Law on Use of Languages and Scripts of National Minorities

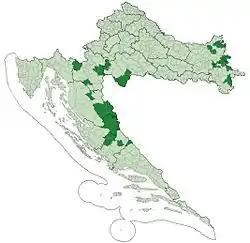
Serbian language as co-official minority language in municipalities in Croatia

Local governments to which this law applies "(Municipalities of Croatia with at least one third of members of ethnic minority or municipality where right is defined by international agreement)" are required to explicitly prescribe equal official use of minority language or script throughout its territory, regulate in detail realization of those rights and expressly prescribe all particular rights guaranteed by Law on Use of Languages and Scripts of National Minorities. They are required to define these rights in their local statutes.